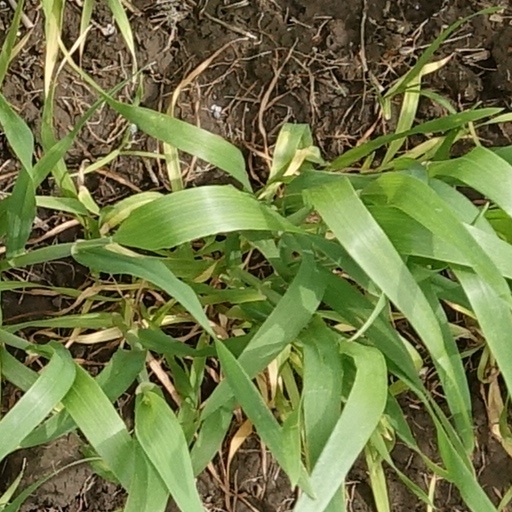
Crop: wheat